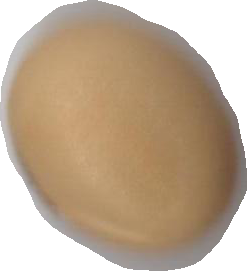
Variety: Anjasmoro